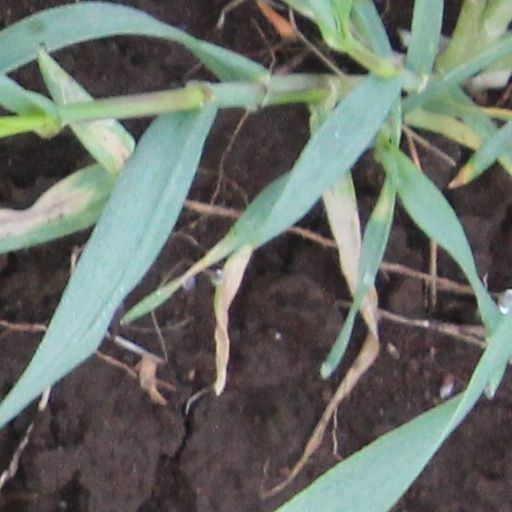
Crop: wheat